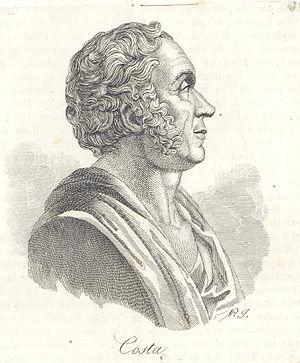
Paolo Costa est un philosophe et poète italien.